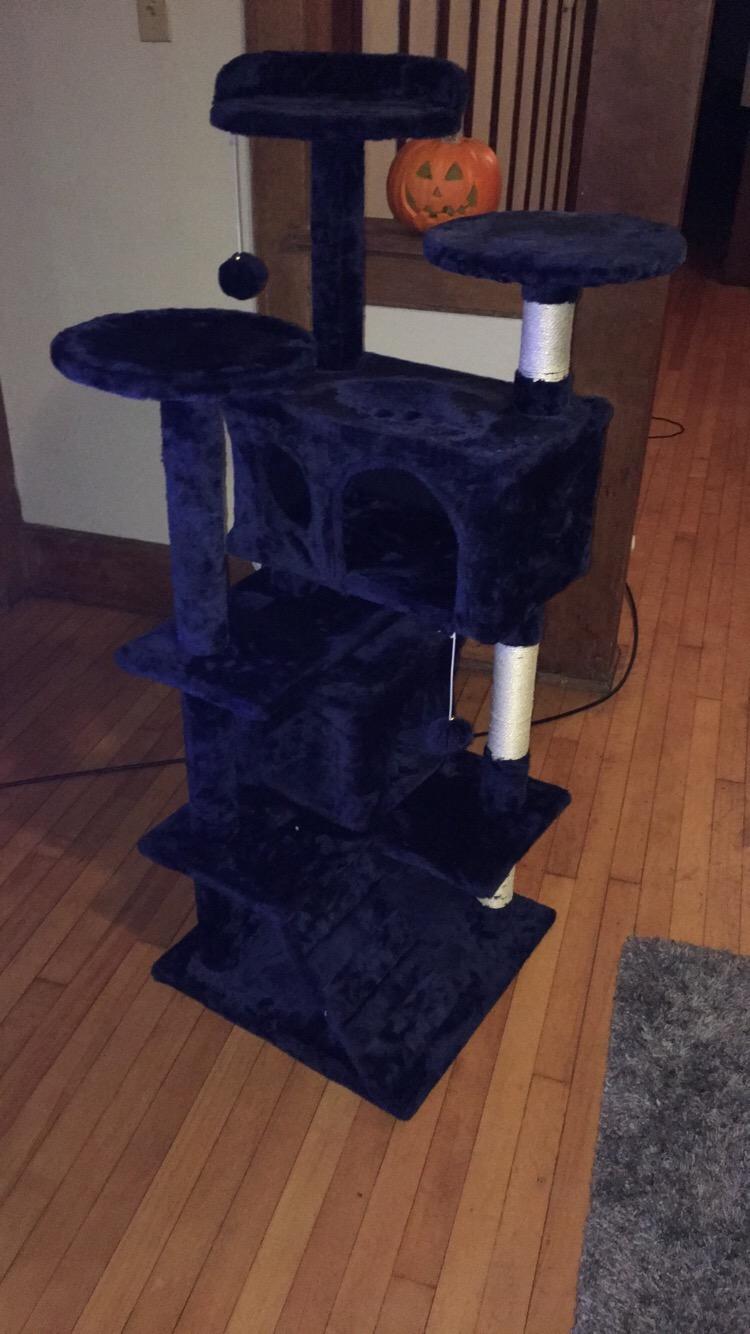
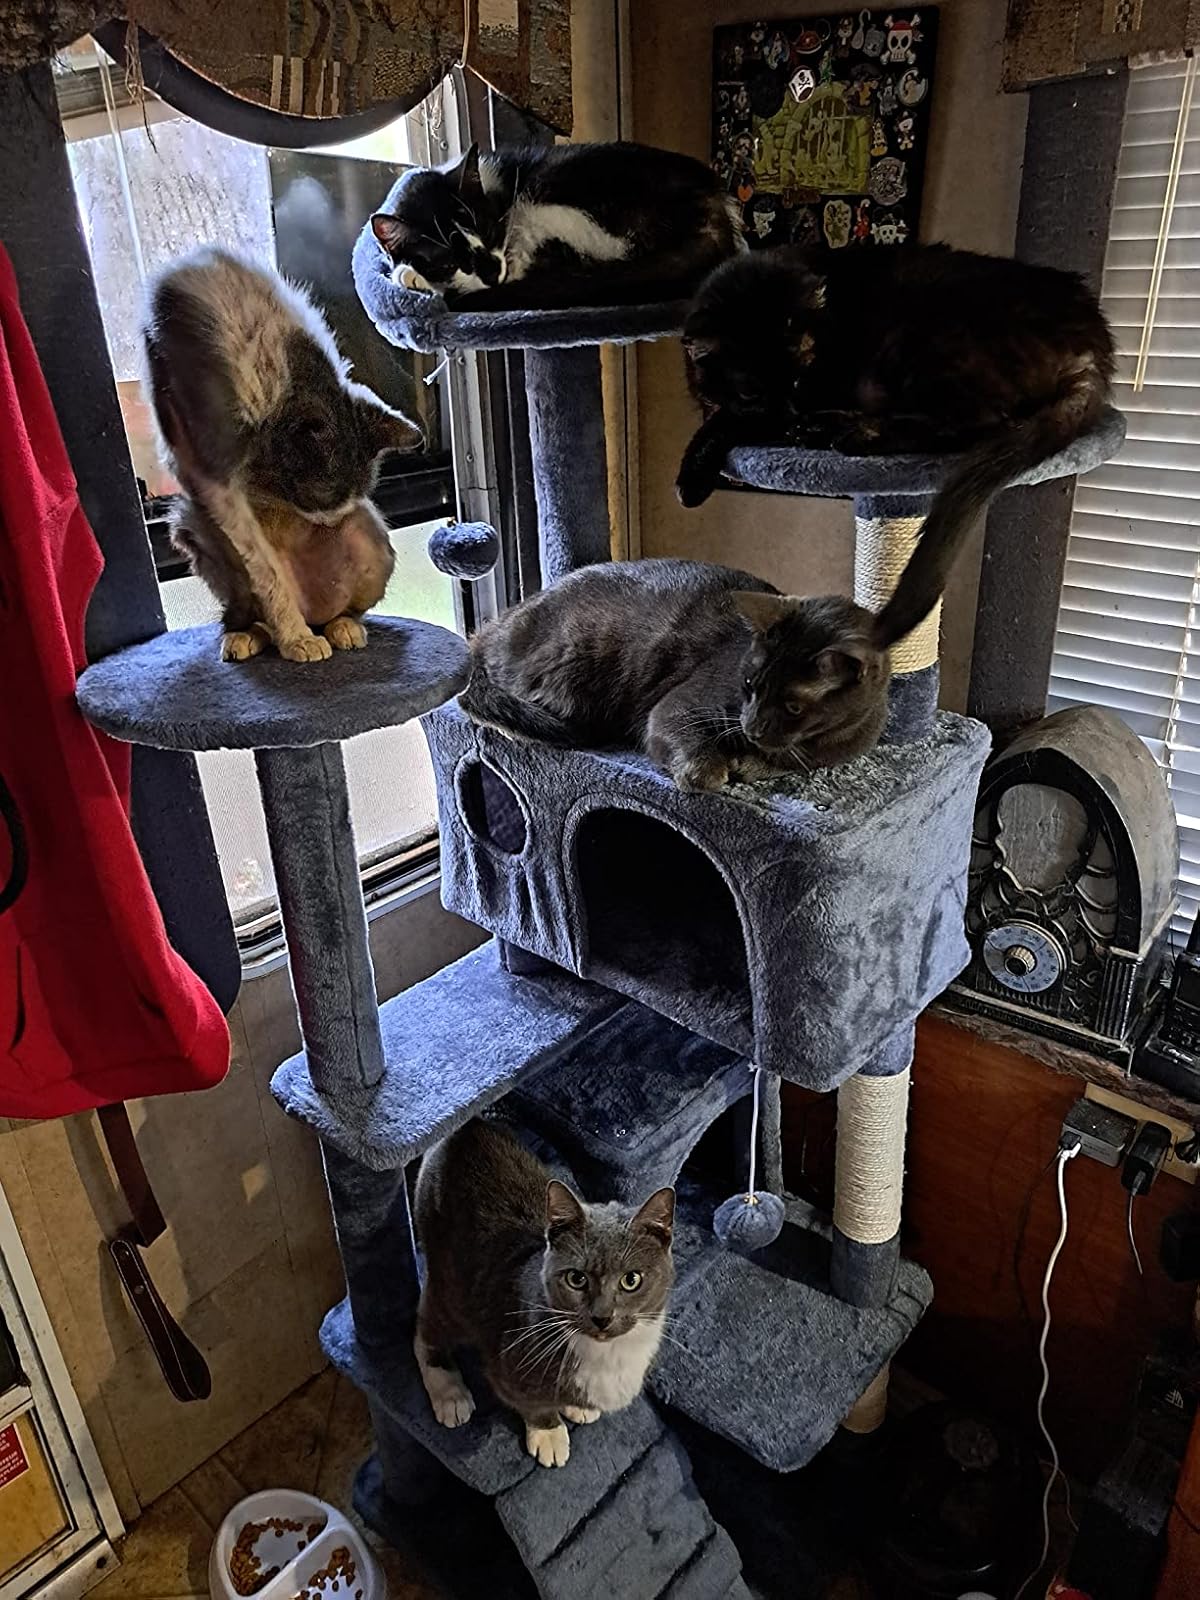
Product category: items_cat tree
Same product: no